Burrard Dry Dock

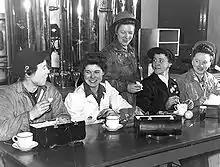
Women shop stewards at the Burrard Dry Dock in 1942

Burrard Dry Dock Ltd. was a Canadian shipbuilding company headquartered in North Vancouver, British Columbia. Together with neighbouring North Van Ship Repair and Yarrows Ltd. of Esquimalt, which were both later purchased by the company, Burrard built and refitted over 450 ships, including many warships for the Royal Navy and Royal Canadian Navy during the First and Second World Wars.